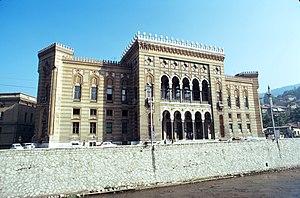
La Bibliothèque Nationale et Universitaire de Bosnie-Herzégovine à Sarajevo. En 1946, la Bibliothèque Nationale et Universitaire de Bosnie-Herzégovine a été installée dans ce bâtiment de style hispano-mauresque qui, auparavant, accueillait l' Hôtel de Ville de Sarajevo. Pendant la guerre de Bosnie-Herzégovine, la Bibliothèque a été intentionnellement bombardée en août 1992 par les forces des Serbes de Bosnie. Les collections ont été détruites à plus de 80%. Sarajevo, Bosnie-Herzégovine (Yougoslavie en 1974).
Sarajevo, prononcé [saʁajɛvo], est la capitale et la plus grande ville de Bosnie-Herzégovine. Traversée par la rivière Miljacka, la ville fait partie du canton de Sarajevo, l'un des dix de Bosnie-et-Herzégovine.